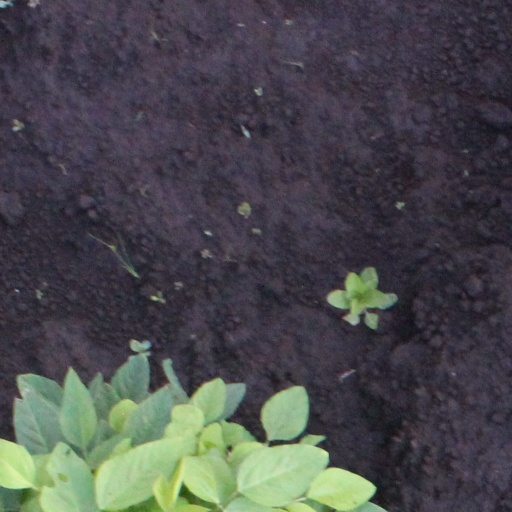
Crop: soybean